Jacob Marius Schøning

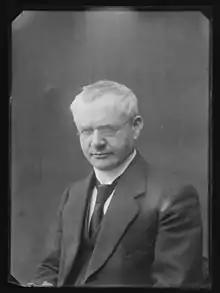
Jacob Marius Schøning.

Jacob Marius Schøning (25 February 1856 – 12 November 1934) was the Norwegian Minister of Trade 1903–1904, and a member of the Council of State Division in Stockholm 1904–1905. In 1884 he was a co-founder of the Norwegian Association for Women's Rights.